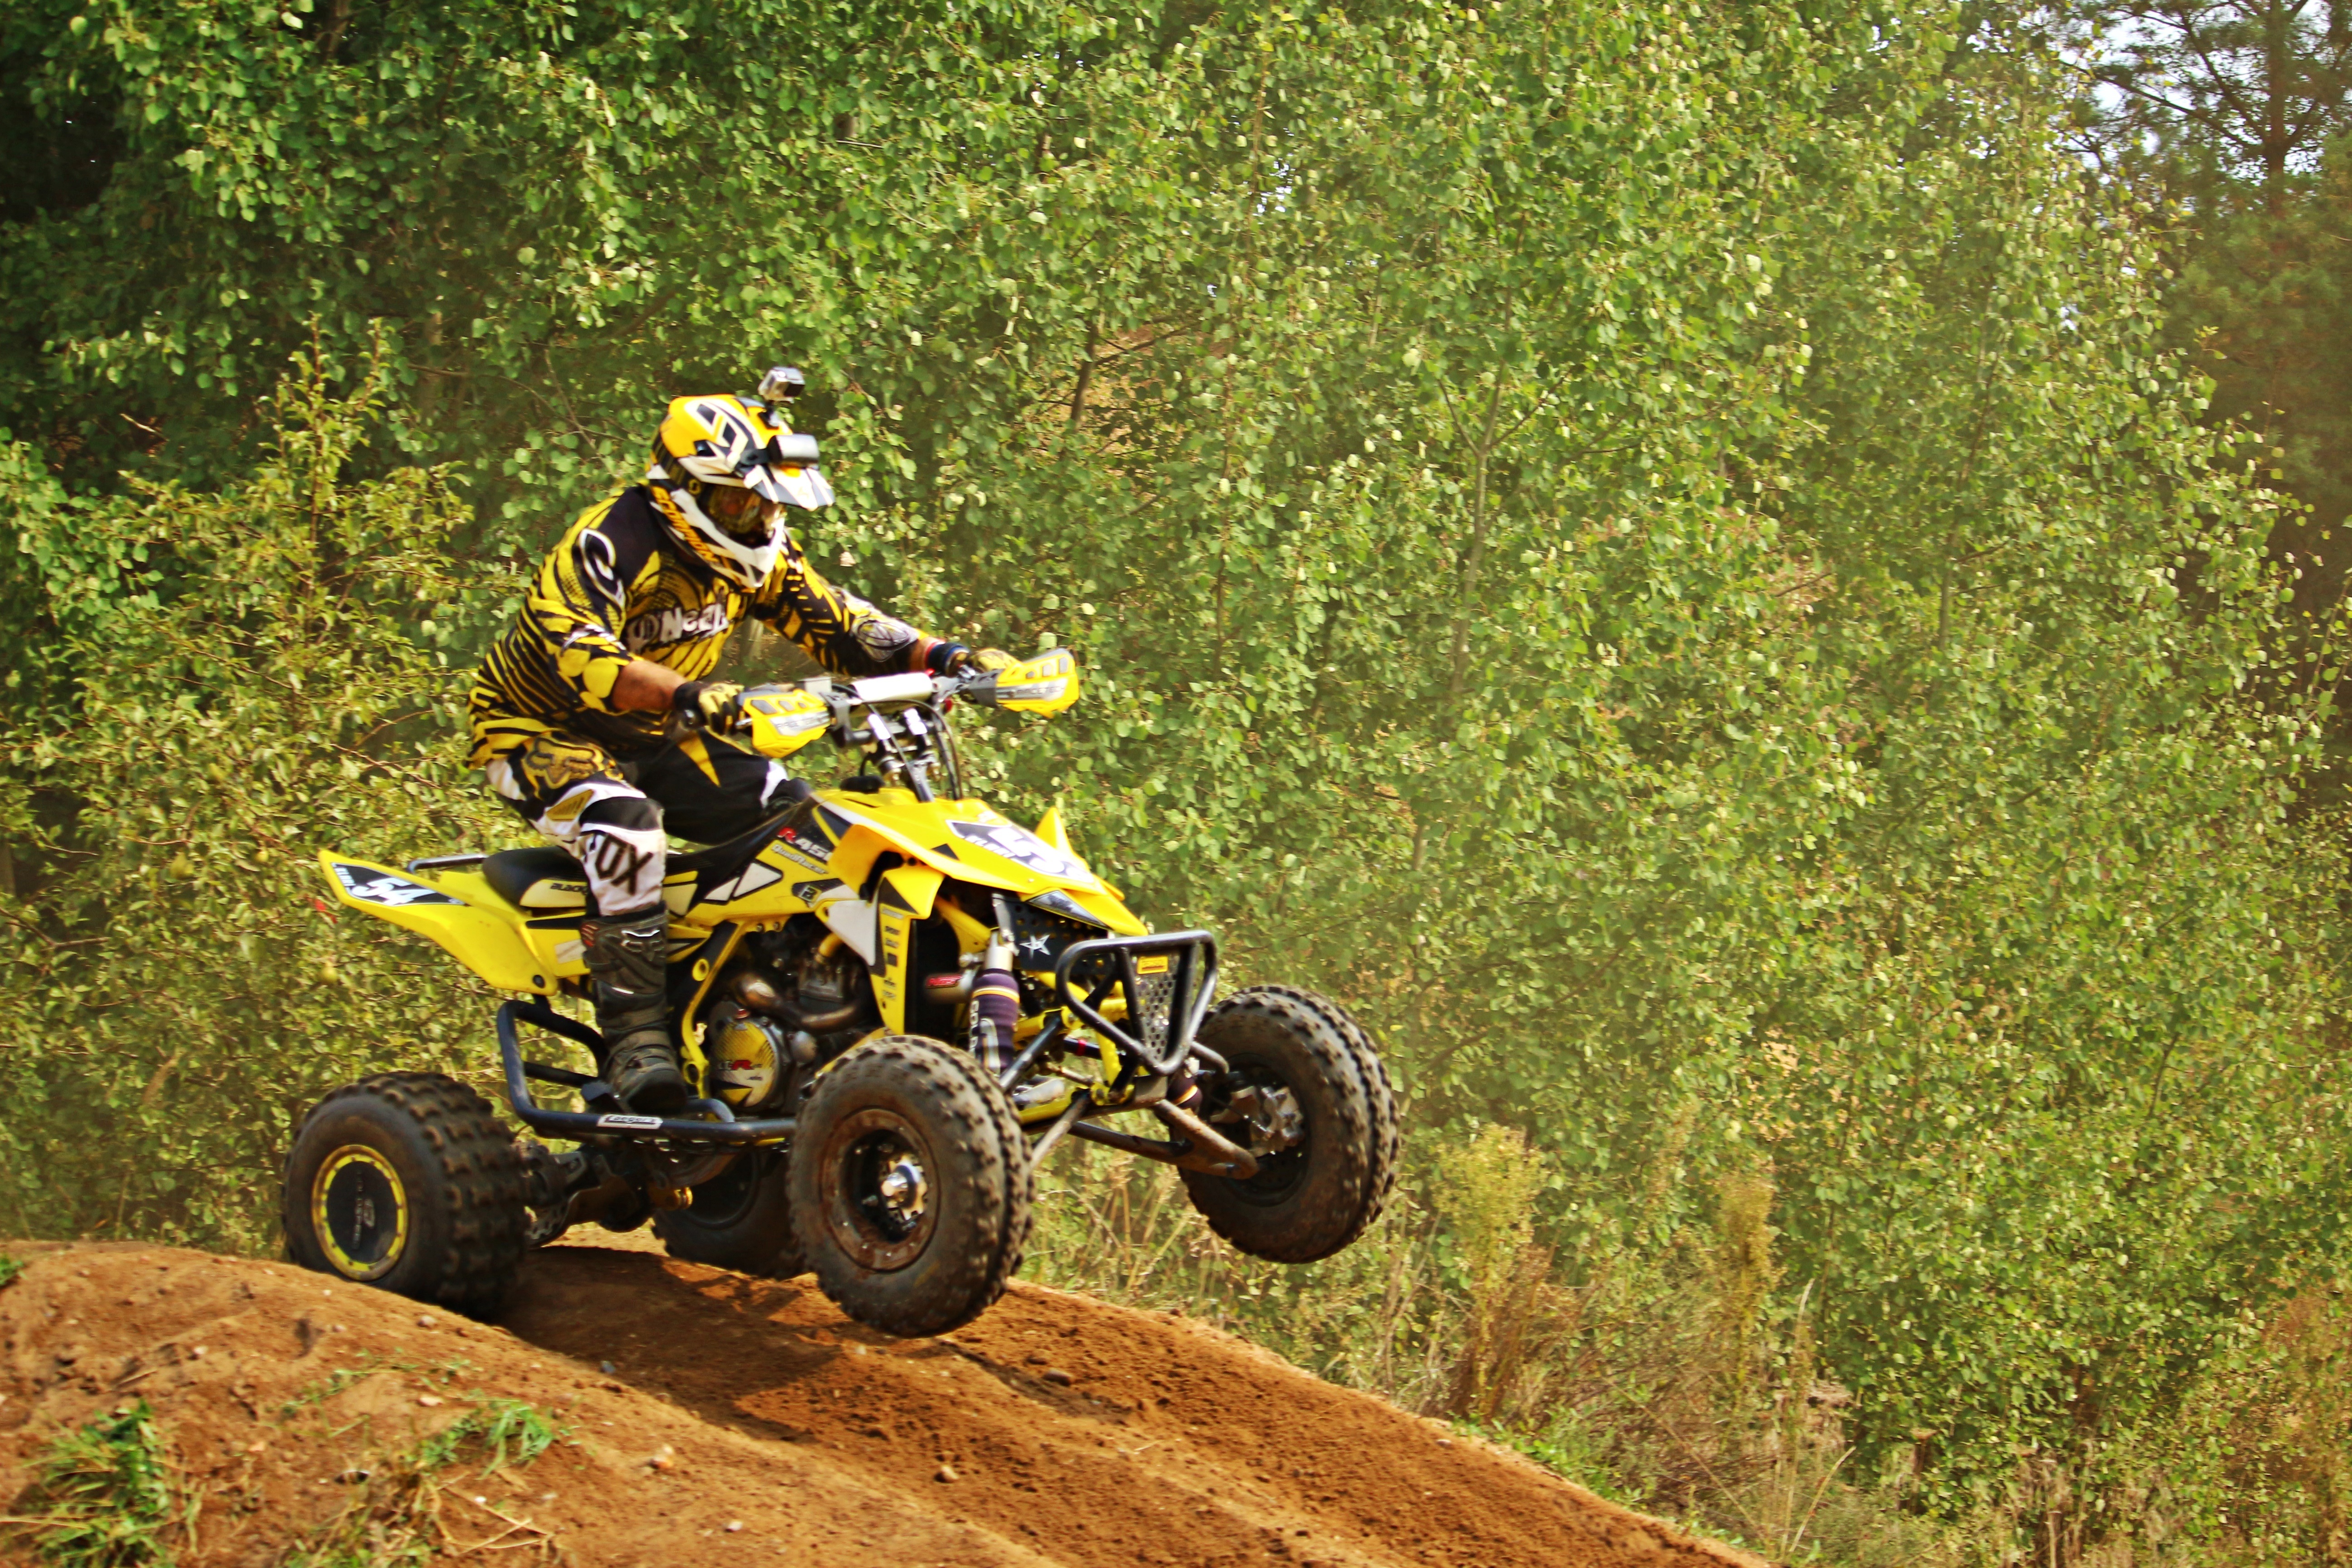
trail, vehicle, motorcycle, motocross, soil, cross, extreme sport, race, sports, racing, quad, motorsport, atv, enduro, mountain biking, motorcycling, all terrain vehicle, motorcycle racing, off roading, endurocross